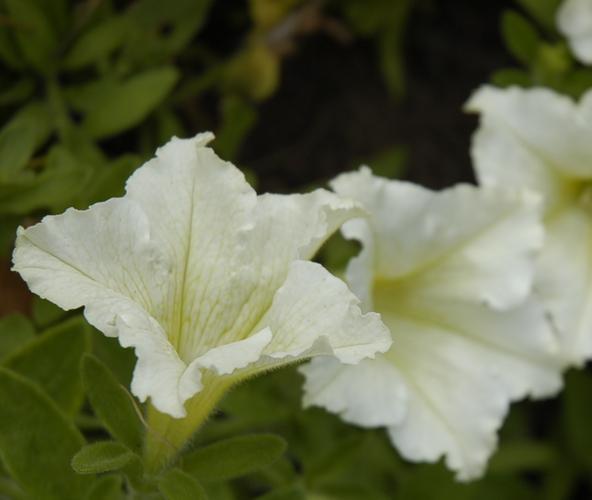
Label: petunia